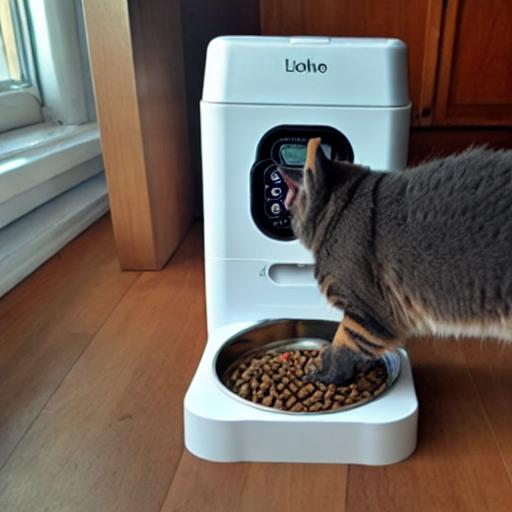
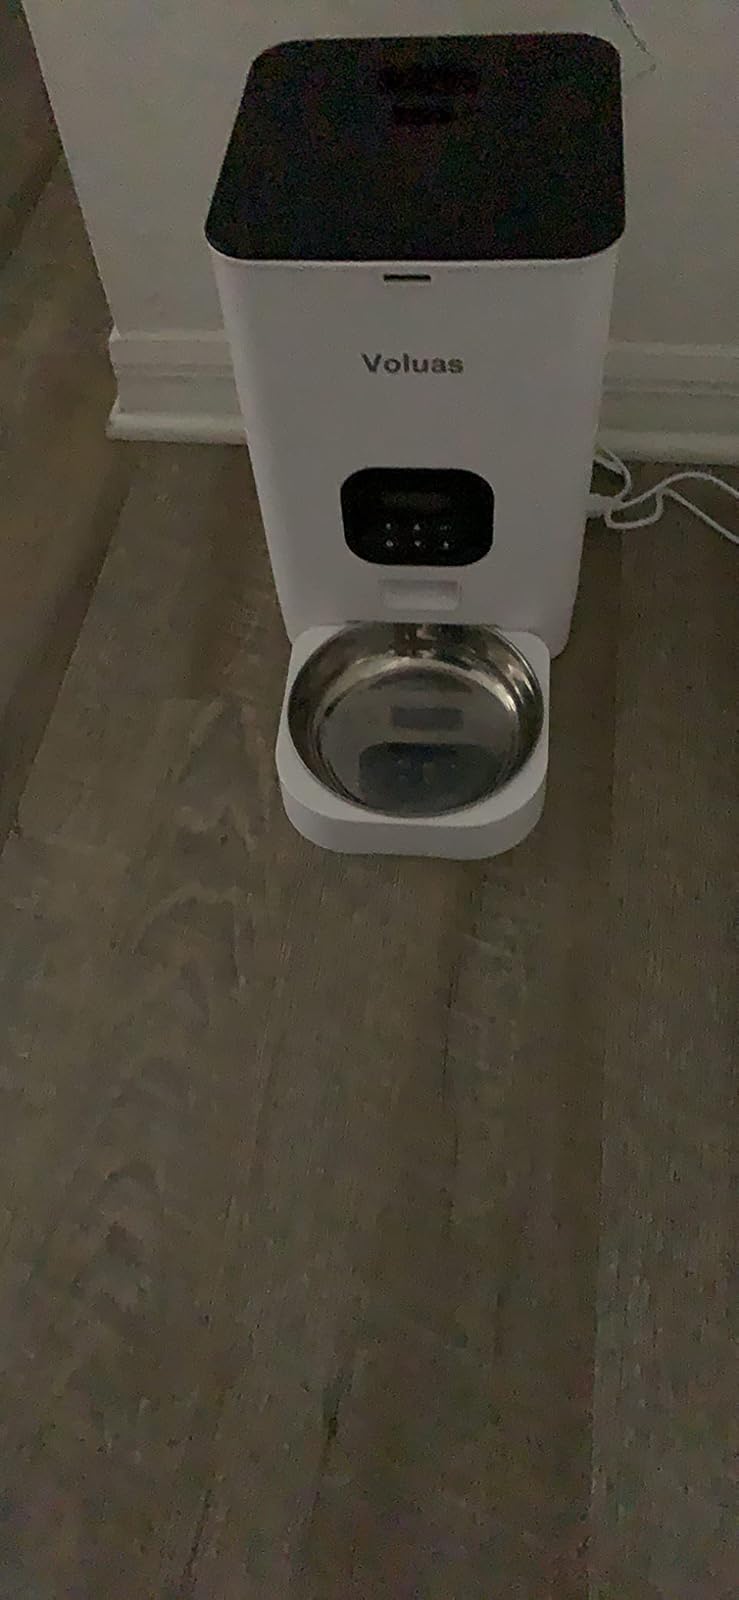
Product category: items_feeder
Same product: no